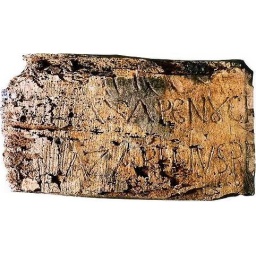
Titulus Crucis: the wooden sign above Jesus Christ' cross.